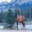
Label: deer